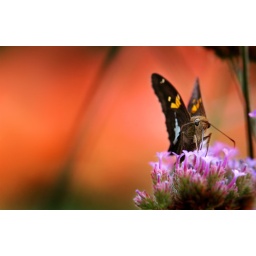
Brown butterfly at work in a field of red. Schoepfle Garden, August 2006.